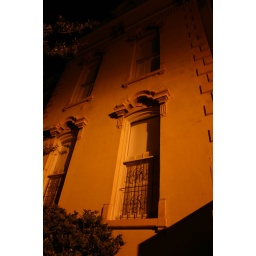
A haunted house in Savannah. Apparently someone shot himself on the roof and he still walks on the roof at times.